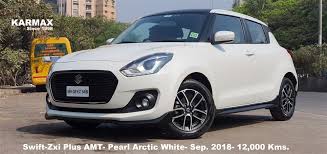
Label: noambulance